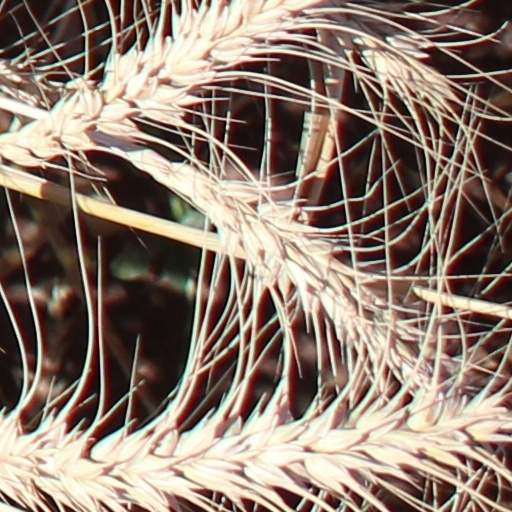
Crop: wheat